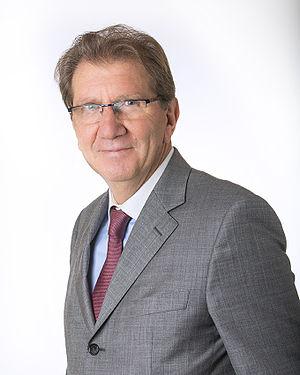
Guy.Teissier.
Guy Teissier, né le 4 avril 1945 à Marseille, est un homme politique français. Membre des Républicains, il est député de la 6ᵉ circonscription des Bouches-du-Rhône depuis 1993, fonction qu'il occupe brièvement auparavant en 1988. En 2014, il accède à la présidence de la communauté urbaine Marseille Provence Métropole, qui devient Marseille-Provence deux ans plus tard, un poste auquel il doit renoncer en 2017 en raison du cumul des mandats.
L'opposition au concubinage homosexuel et au Pacte civil de solidarité en France est constituée par l'ensemble des institutions et des mouvements associatifs, politiques et religieux refusant toute forme de reconnaissance légale des couples de même sexe.
Les élections municipales de 2020 à Marseille ont lieu le 15 mars et le 28 juin 2020 afin d'élire les conseils des huit secteurs de la ville, le conseil municipal et les représentants de la commune au conseil de la métropole d'Aix-Marseille-Provence. Jean-Claude Gaudin, maire depuis 1995, ne se représente pas.